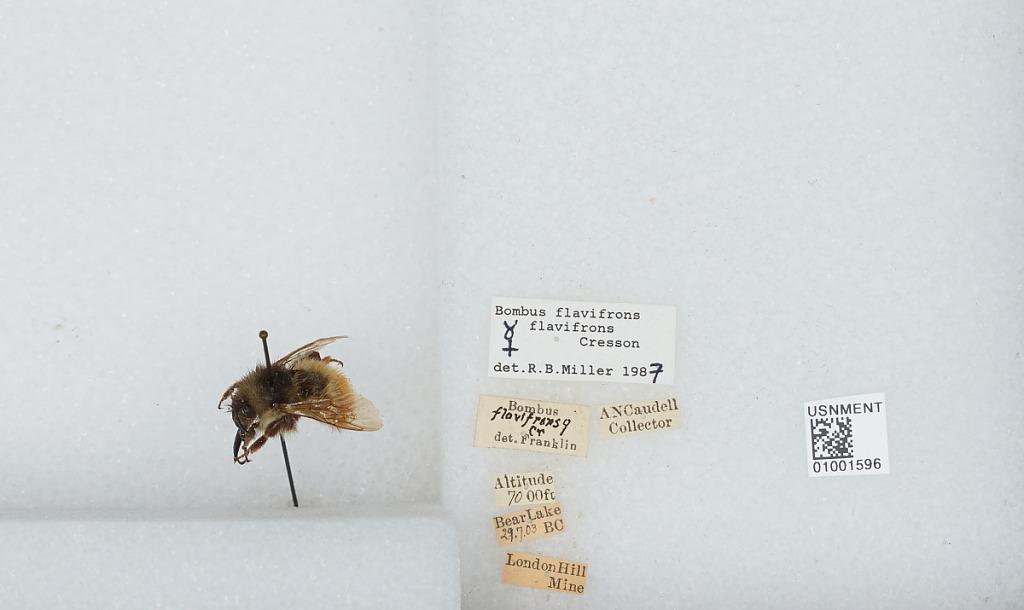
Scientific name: Bombus (Pyrobombus) flavifrons Cresson
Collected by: Caudell
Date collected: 1903-7-29
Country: Canada
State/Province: British Columbia
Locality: Bear Lake, London Hill Mine
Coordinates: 49.9364, -117.142
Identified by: Miller, R. B.